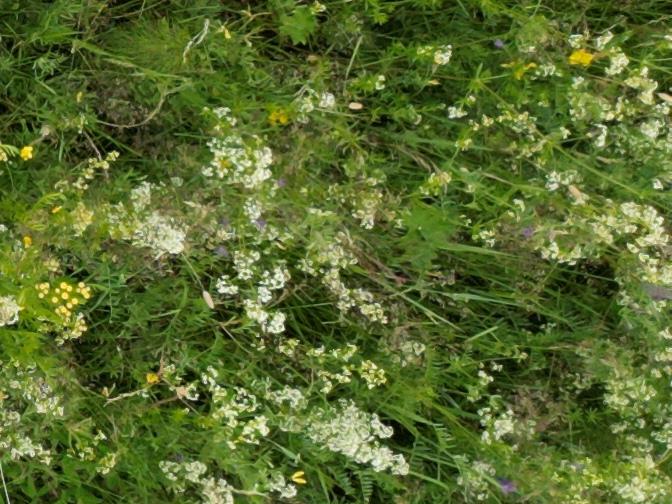
Flowers visible: yarrow flowers, yarrow flowers, yarrow flowers, yarrow flowers, yarrow flowers, yarrow flowers, yarrow flowers, yarrow flowers, yarrow flowers, yarrow flowers, yarrow flowers, yarrow flowers, yarrow flowers